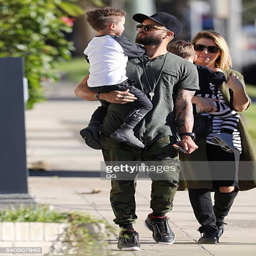
pop artist and person enjoy a morning walk along the coast with their children